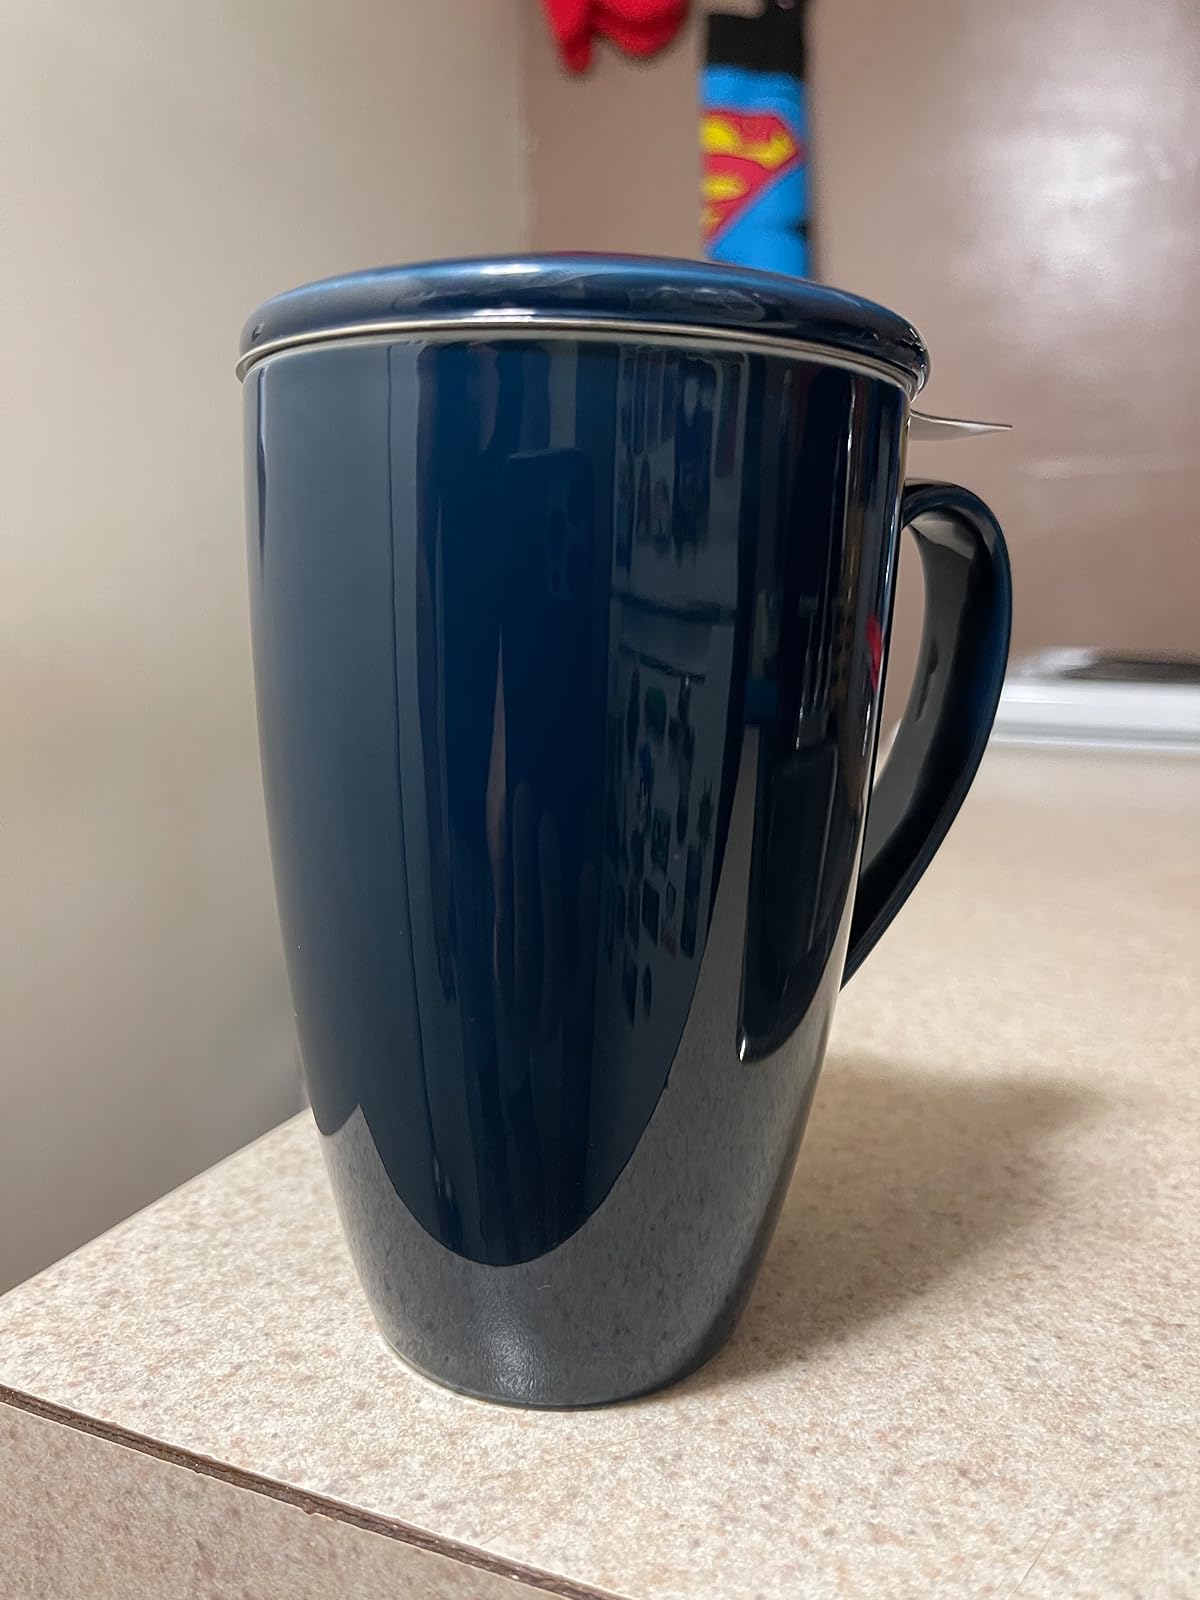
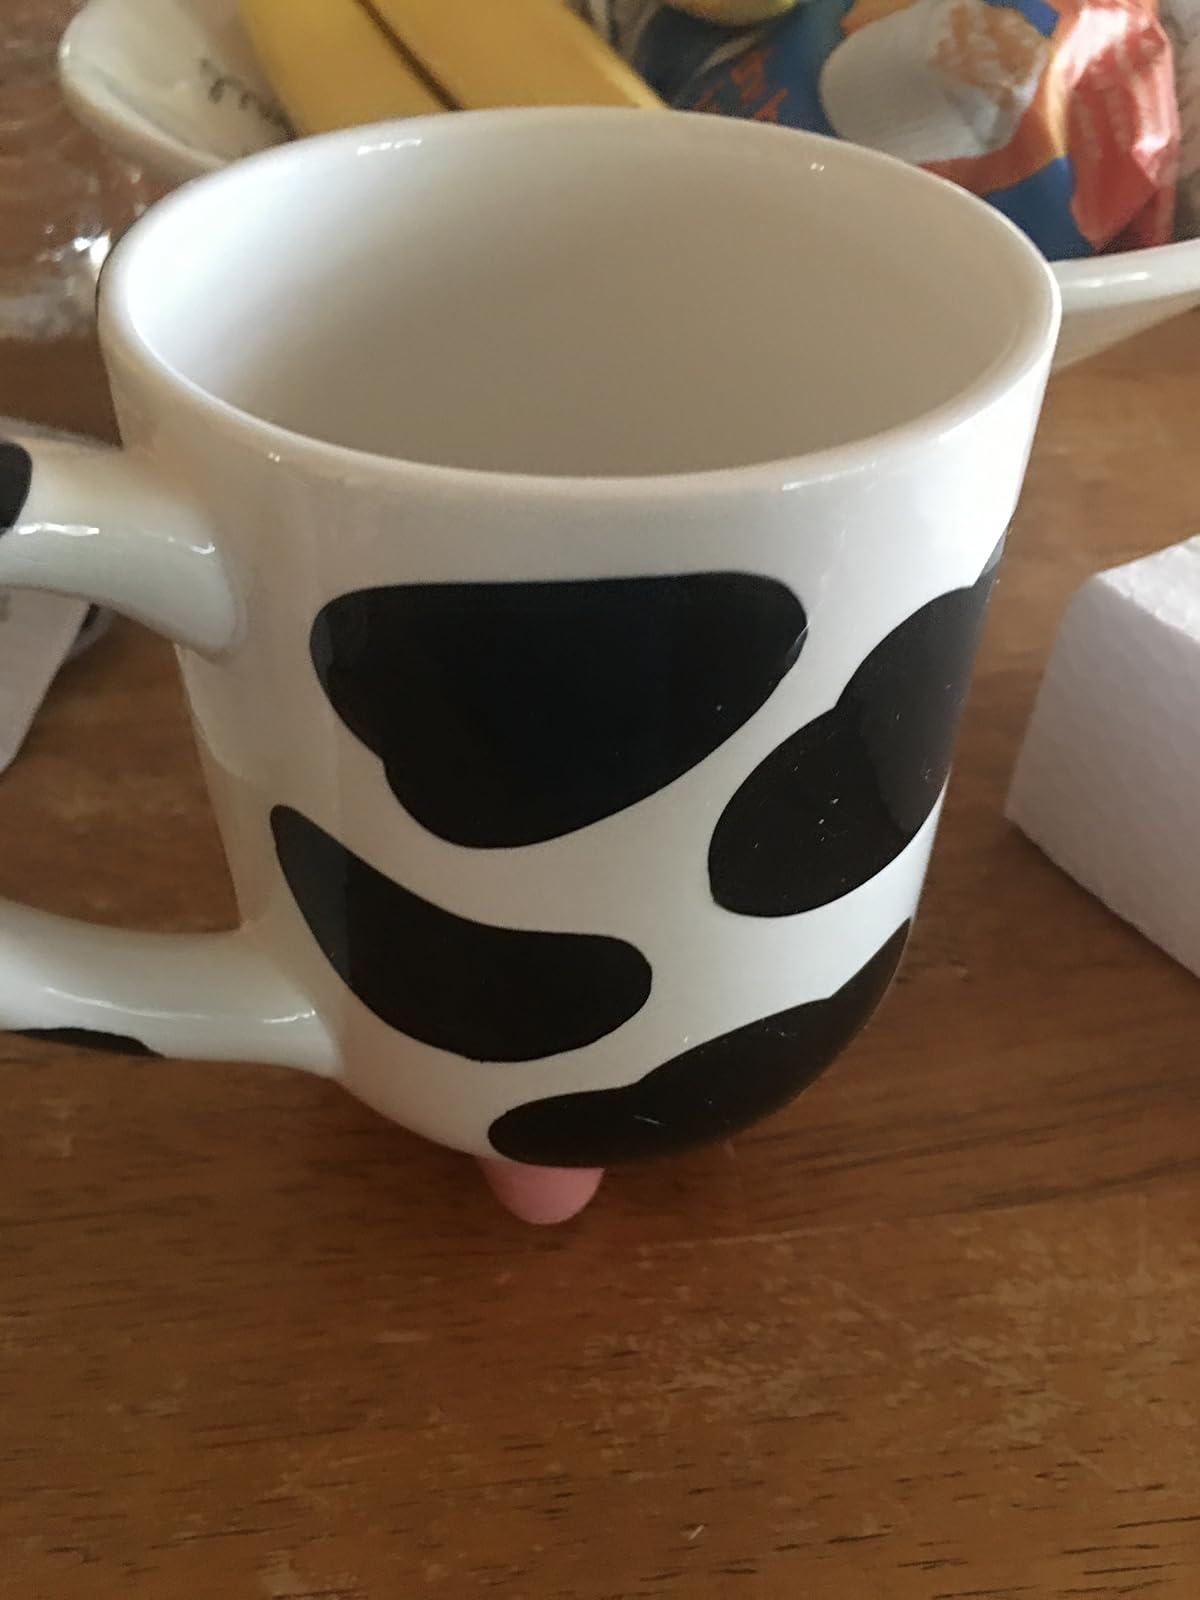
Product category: items_mug
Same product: no